Shen Fu

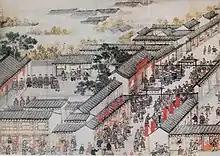
Dwelling of a "yamen" in Suzhou, 18th century (from the painting "Prosperous Suzhou")

Shen Fu was born in Changzhou (长洲, in Suzhou, Jiangsu province) in 1763. He was known as a great writer and wrote one of the best known descriptions of everyday life during the Qing Dynasty, "Six Records of a Floating Life". In this text, which was completed in 1807, Shen Fu describes the gentle personality of his wife, Chen Yun, and his love for her. He also chronicles the rejection of Chen Yun by his parents and her untimely death. Shen Fu was a government clerk, a "yamen" private secretary.